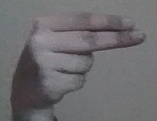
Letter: ain